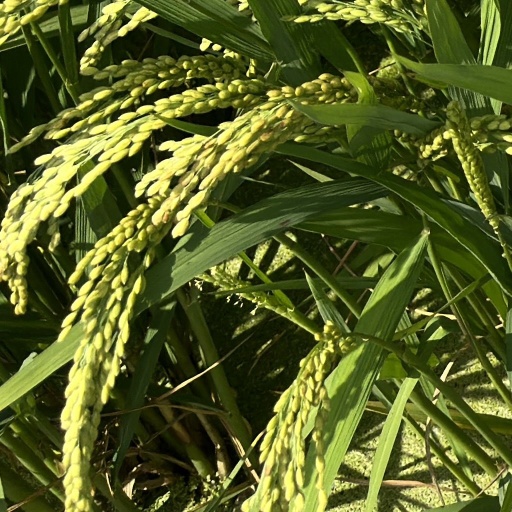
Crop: rice